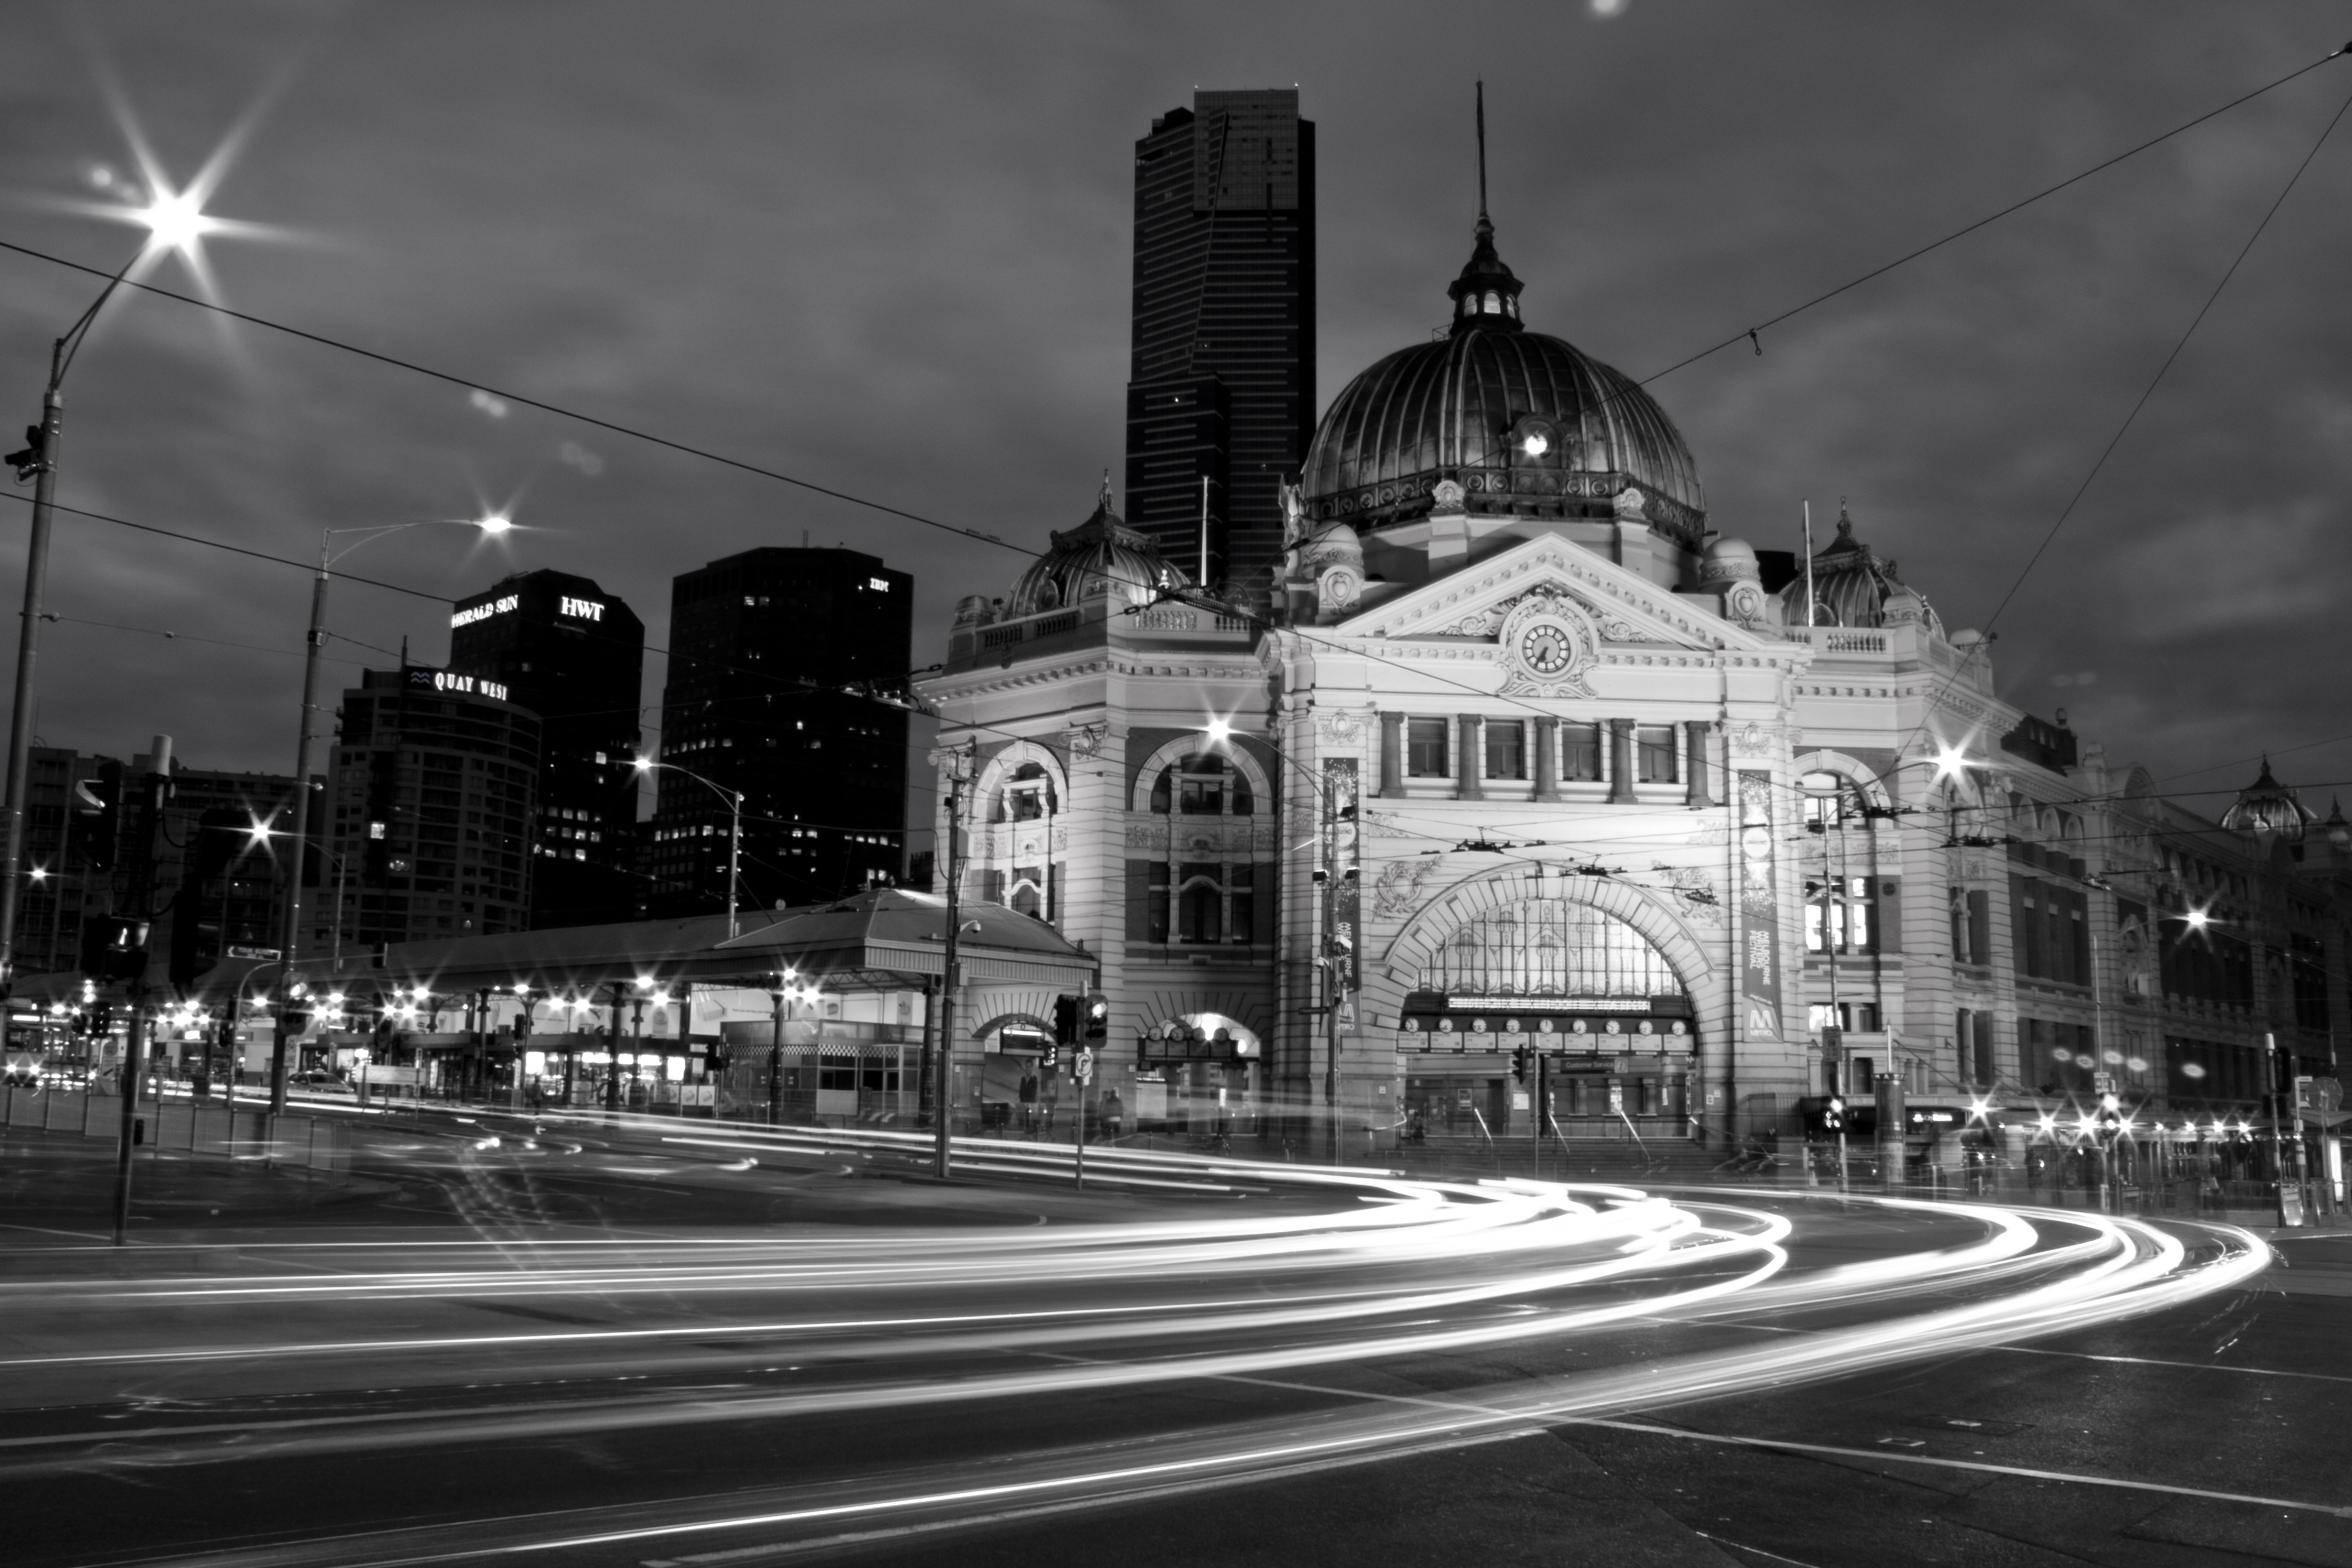
light, black and white, architecture, road, skyline, street, night, photography, city, urban, cityscape, downtown, evening, darkness, street light, monochrome, lighting, melbourne, shape, metropolis, city at night, light trails, urban area, monochrome photography, human settlement, metropolitan area